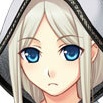
Portrait style: Anime Portrait